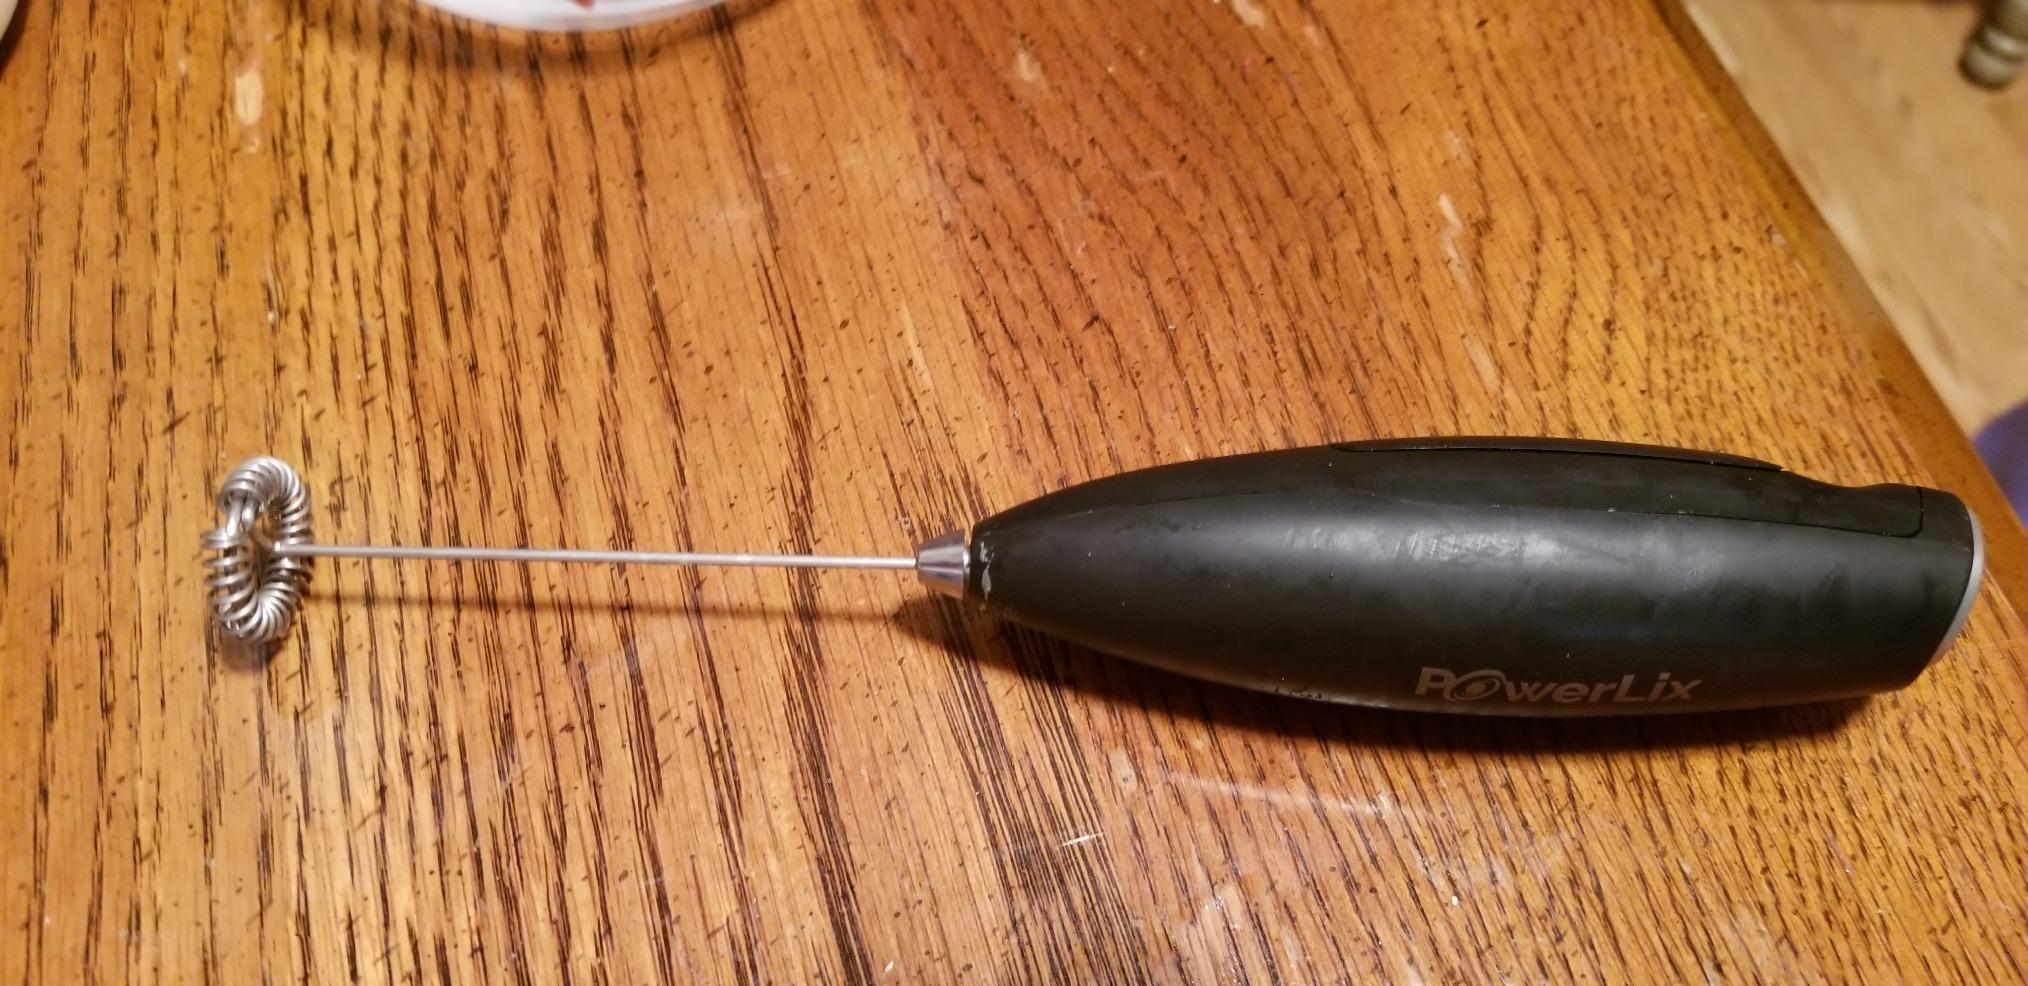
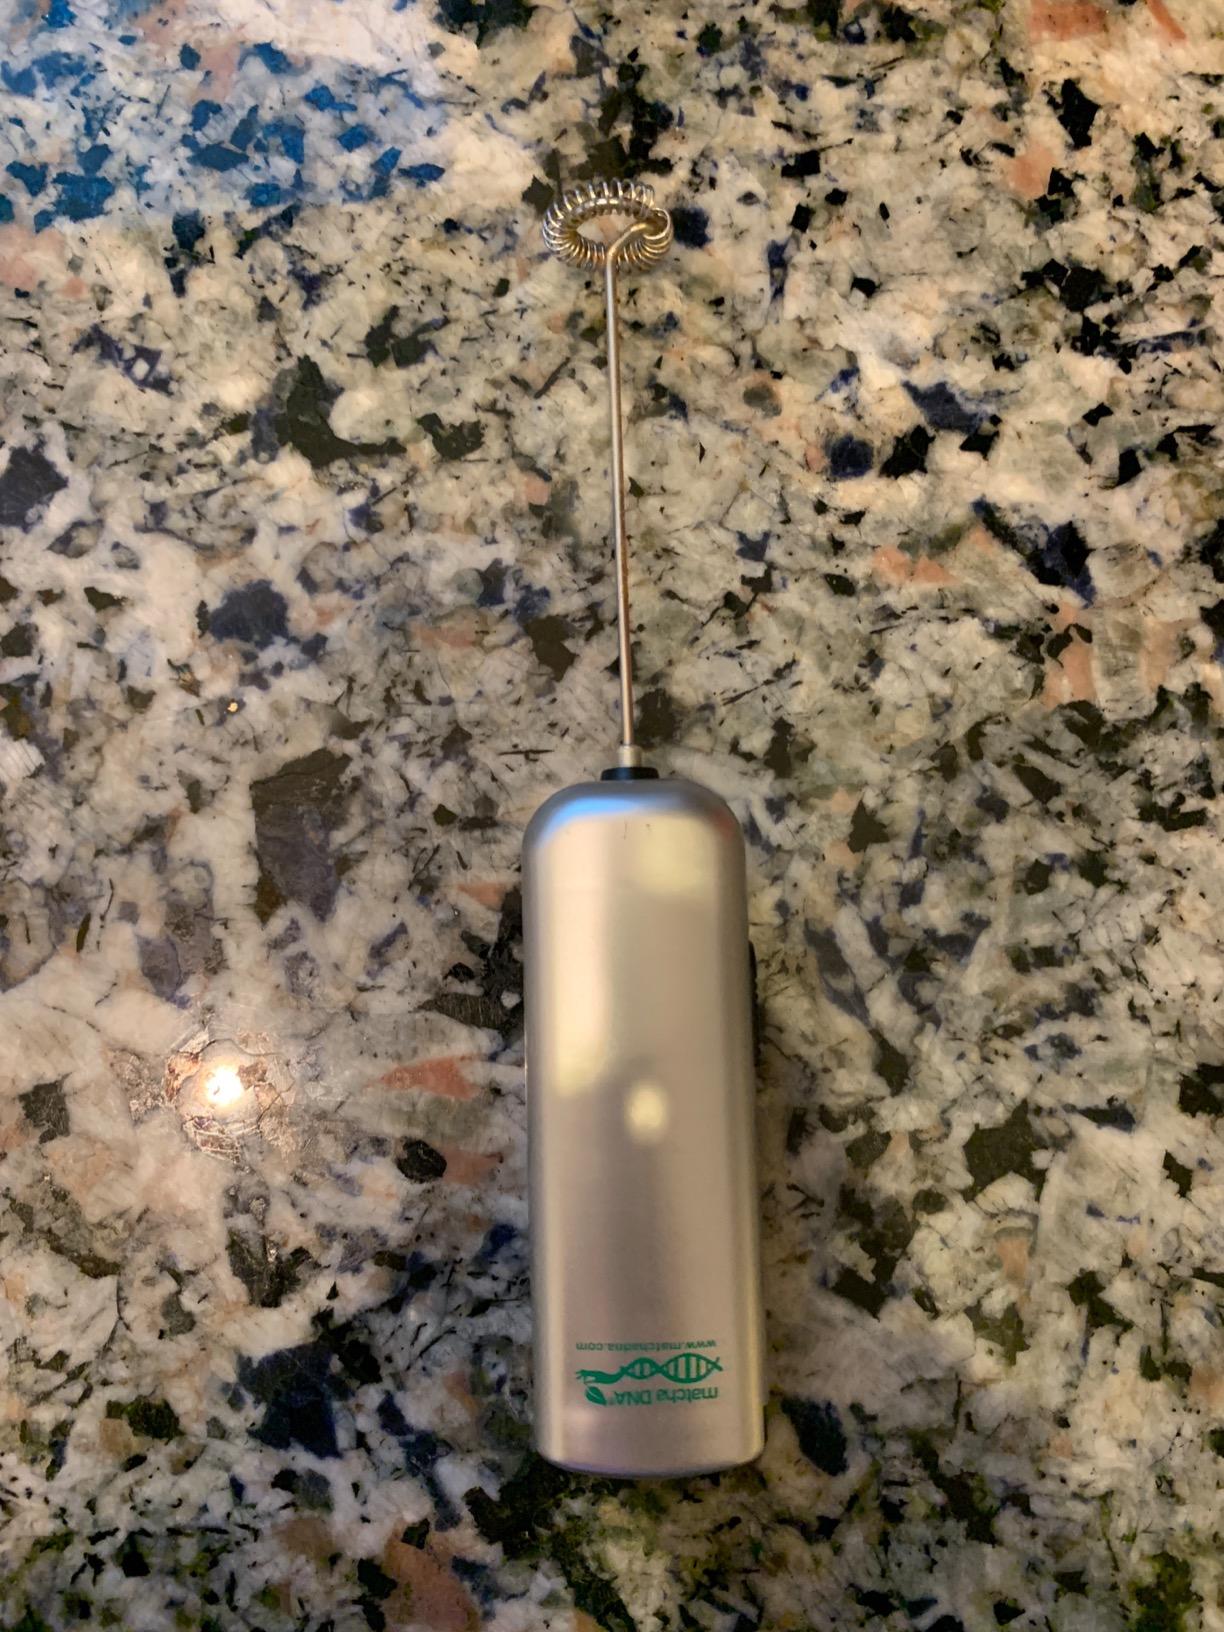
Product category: items_mixer
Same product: no